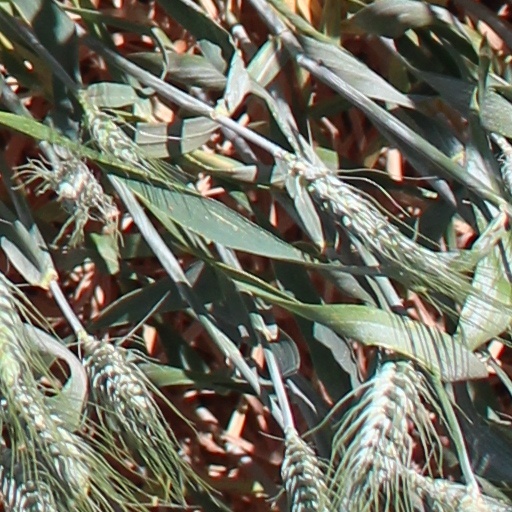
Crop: wheat